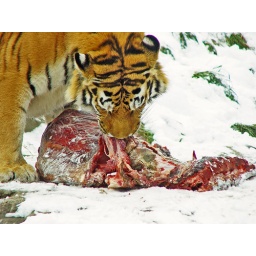
One of the tigers of the zoo of Zurich eating his lunch in the snow... Yummy